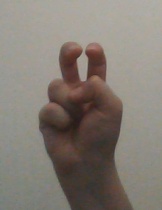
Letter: toot